George L. Brooks School

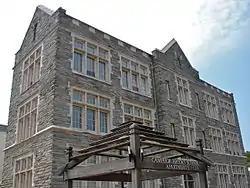
George L. Brooks School, September 2010

The George L. Brooks School is a historic former school building in the Haddington neighborhood of Philadelphia, Pennsylvania.